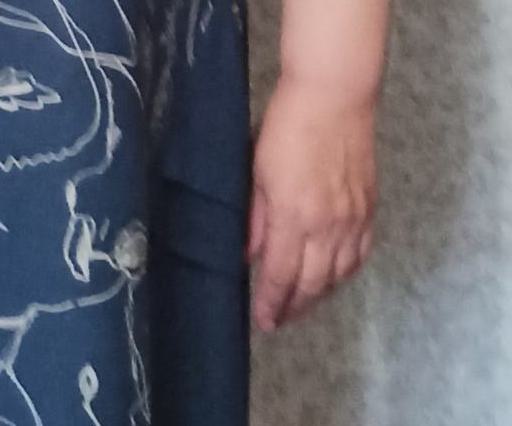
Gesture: no_gesture